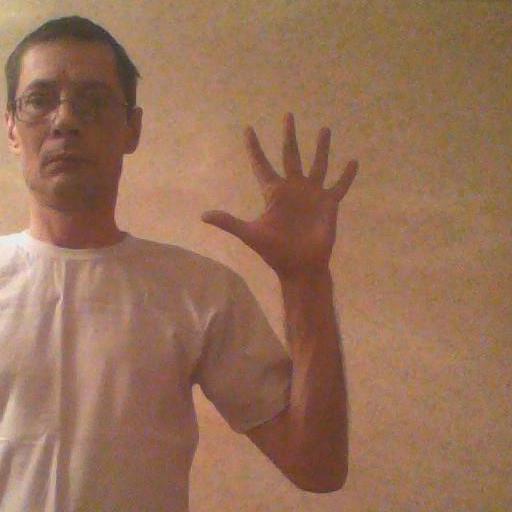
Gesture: palm